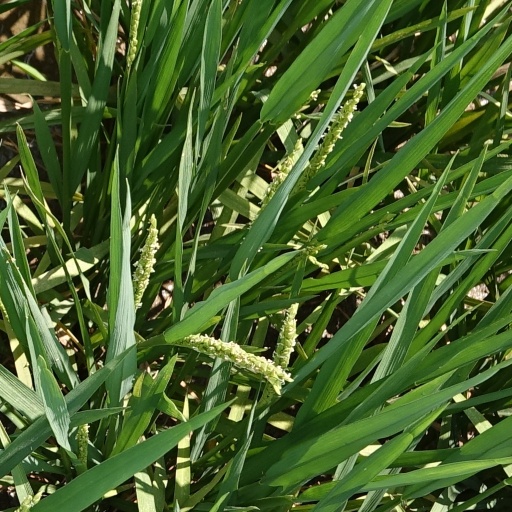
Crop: rice